HMAS Melbourne (FFG 05)

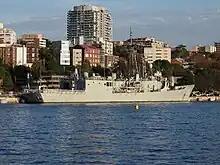
"Melbourne" in 2013

As designed, the ship had a full load displacement of 4,100 tons, a length overall of , a beam of , and a draught of . Propulsion machinery consists of two General Electric LM2500 gas turbines, which provide a combined to the single propeller shaft. Top speed is , with a range of at . Two electric auxiliary propulsors are used for close manoeuvring, with a top speed of . Standard ship's company is 184, including 15 officers, but excluding the flight crew for the embarked helicopters.